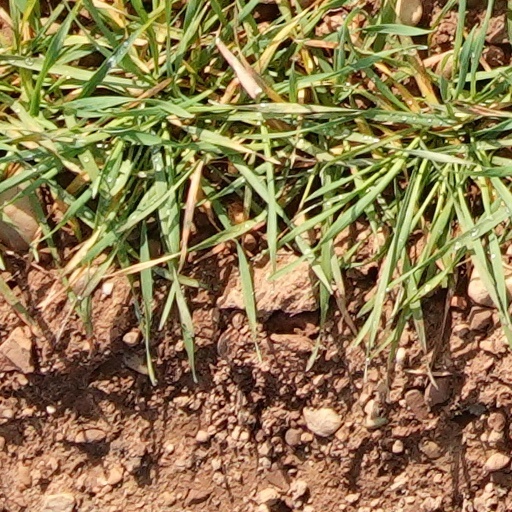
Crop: wheat